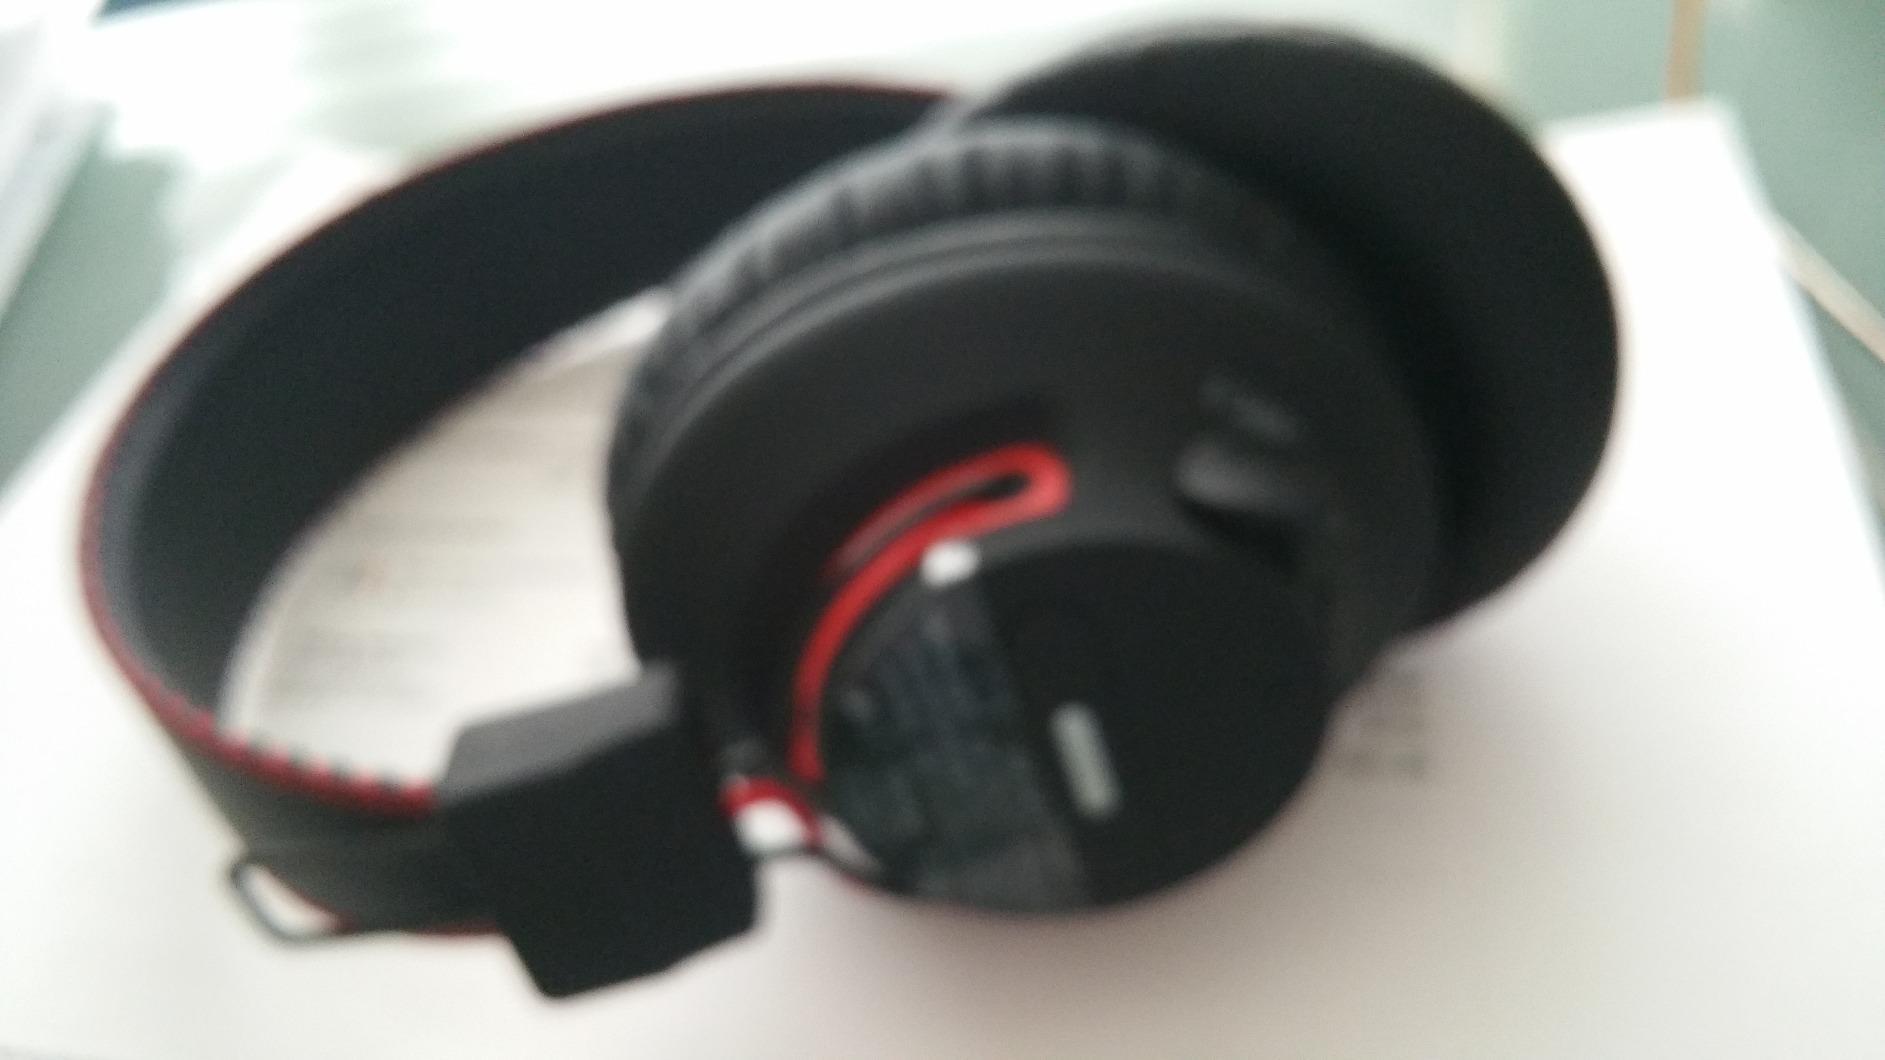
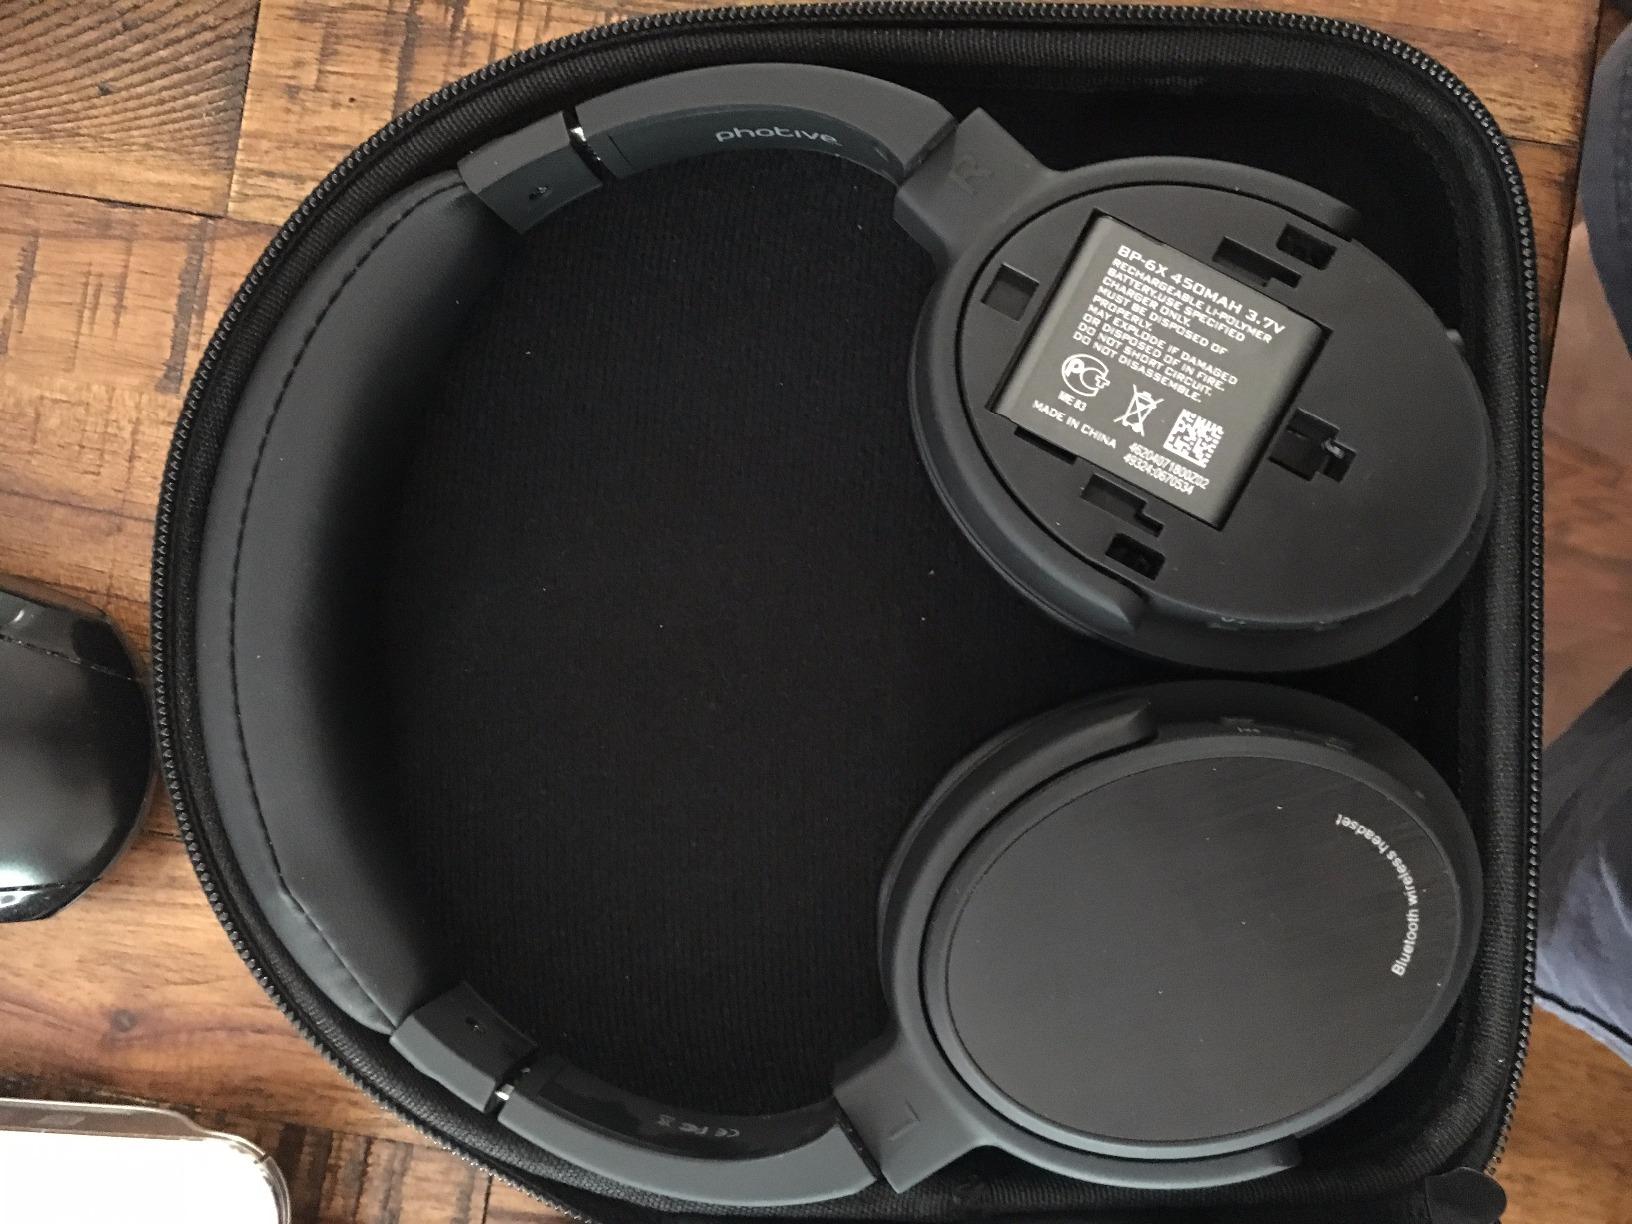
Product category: headphones
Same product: no